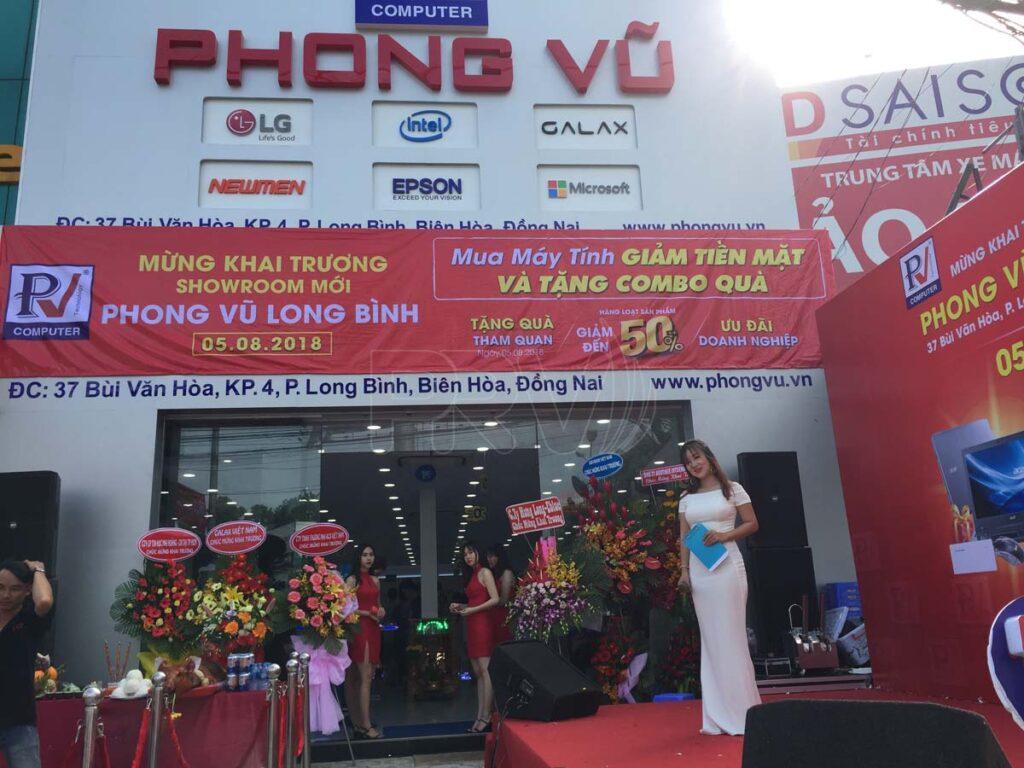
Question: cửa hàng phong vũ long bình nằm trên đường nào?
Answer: bùi văn hòa